W. C. Handy

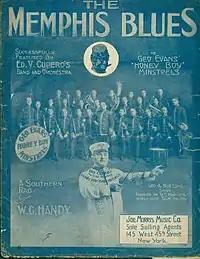
"The Memphis Blues" sheet music cover, 1913

After the quartet disbanded, Handy went to Evansville, Indiana. He played the cornet in the Chicago World's Fair in 1893. In Evansville, he joined a successful band that performed throughout neighboring cities and states. His musical endeavors were varied: he sang first tenor in a minstrel show, worked as a band director, choral director, cornetist, and trumpeter. At the age of 23, he became the bandmaster of Mahara's Colored Minstrels.